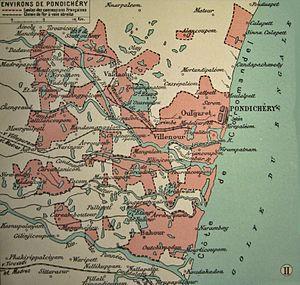
Carte du Territoire de Pondichéry, Inde française. Ce territoire extraordinairement fragmenté, formé d'une douzaine de pieces détachées enclavées dans l'Inde britannique, remonte à l'époque où la France reprit possession de ses cinq comptoirs de l'Inde à l'issue des guerres napoléoniennes. L'actuel district de Puducherry a conserve exactement les mêmes limites géographiques. Atlas colonial français, L'Illustration, 1931.
Pondichéry ou Puducherry est une ville du Sud-Est de l'Inde, capitale du territoire de Pondichéry et principale ville du district de Pondichéry, enclavée au Tamil Nadu.
L'Histoire de la culture de l'arachide est marquée par l'utilisation de cette plante, à partir de la fin du XIXᵉ siècle, notamment pour sa transformation en huile, en savon et en beurre de cacahuètes. L'Afrique occidentale et l'Inde voient son exportation augmenter dans le dernier tiers du XIXᵉ siècle, après les tentatives infructueuses de développer sa culture dès le début du Second Empire pour des raisons géopolitique. Les rivalités européennes dans la colonisation de l'Afrique et de l'Inde, scandées par des politiques militaires puis protectionnistes, ont poussé le progrès agronomique et technique, en particulier après le percement du canal de Suez, qui a donné l'avantage à l'Inde, puis le déploiement du chemin de fer, qui a entraîné une monoculture en Afrique de l'Ouest, sur fond de maladie de l'arachidier en Inde. Ce progrès agronomique s'est ensuite accéléré avec l'indépendance des pays producteurs, au cours de la seconde partie du XXᵉ siècle, la transformation de l'arachide en huile étant de plus en plus liée à sa culture.